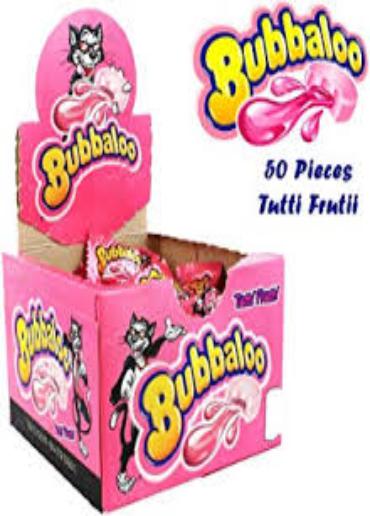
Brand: Bubbaloo
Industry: Food